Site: brandenburg
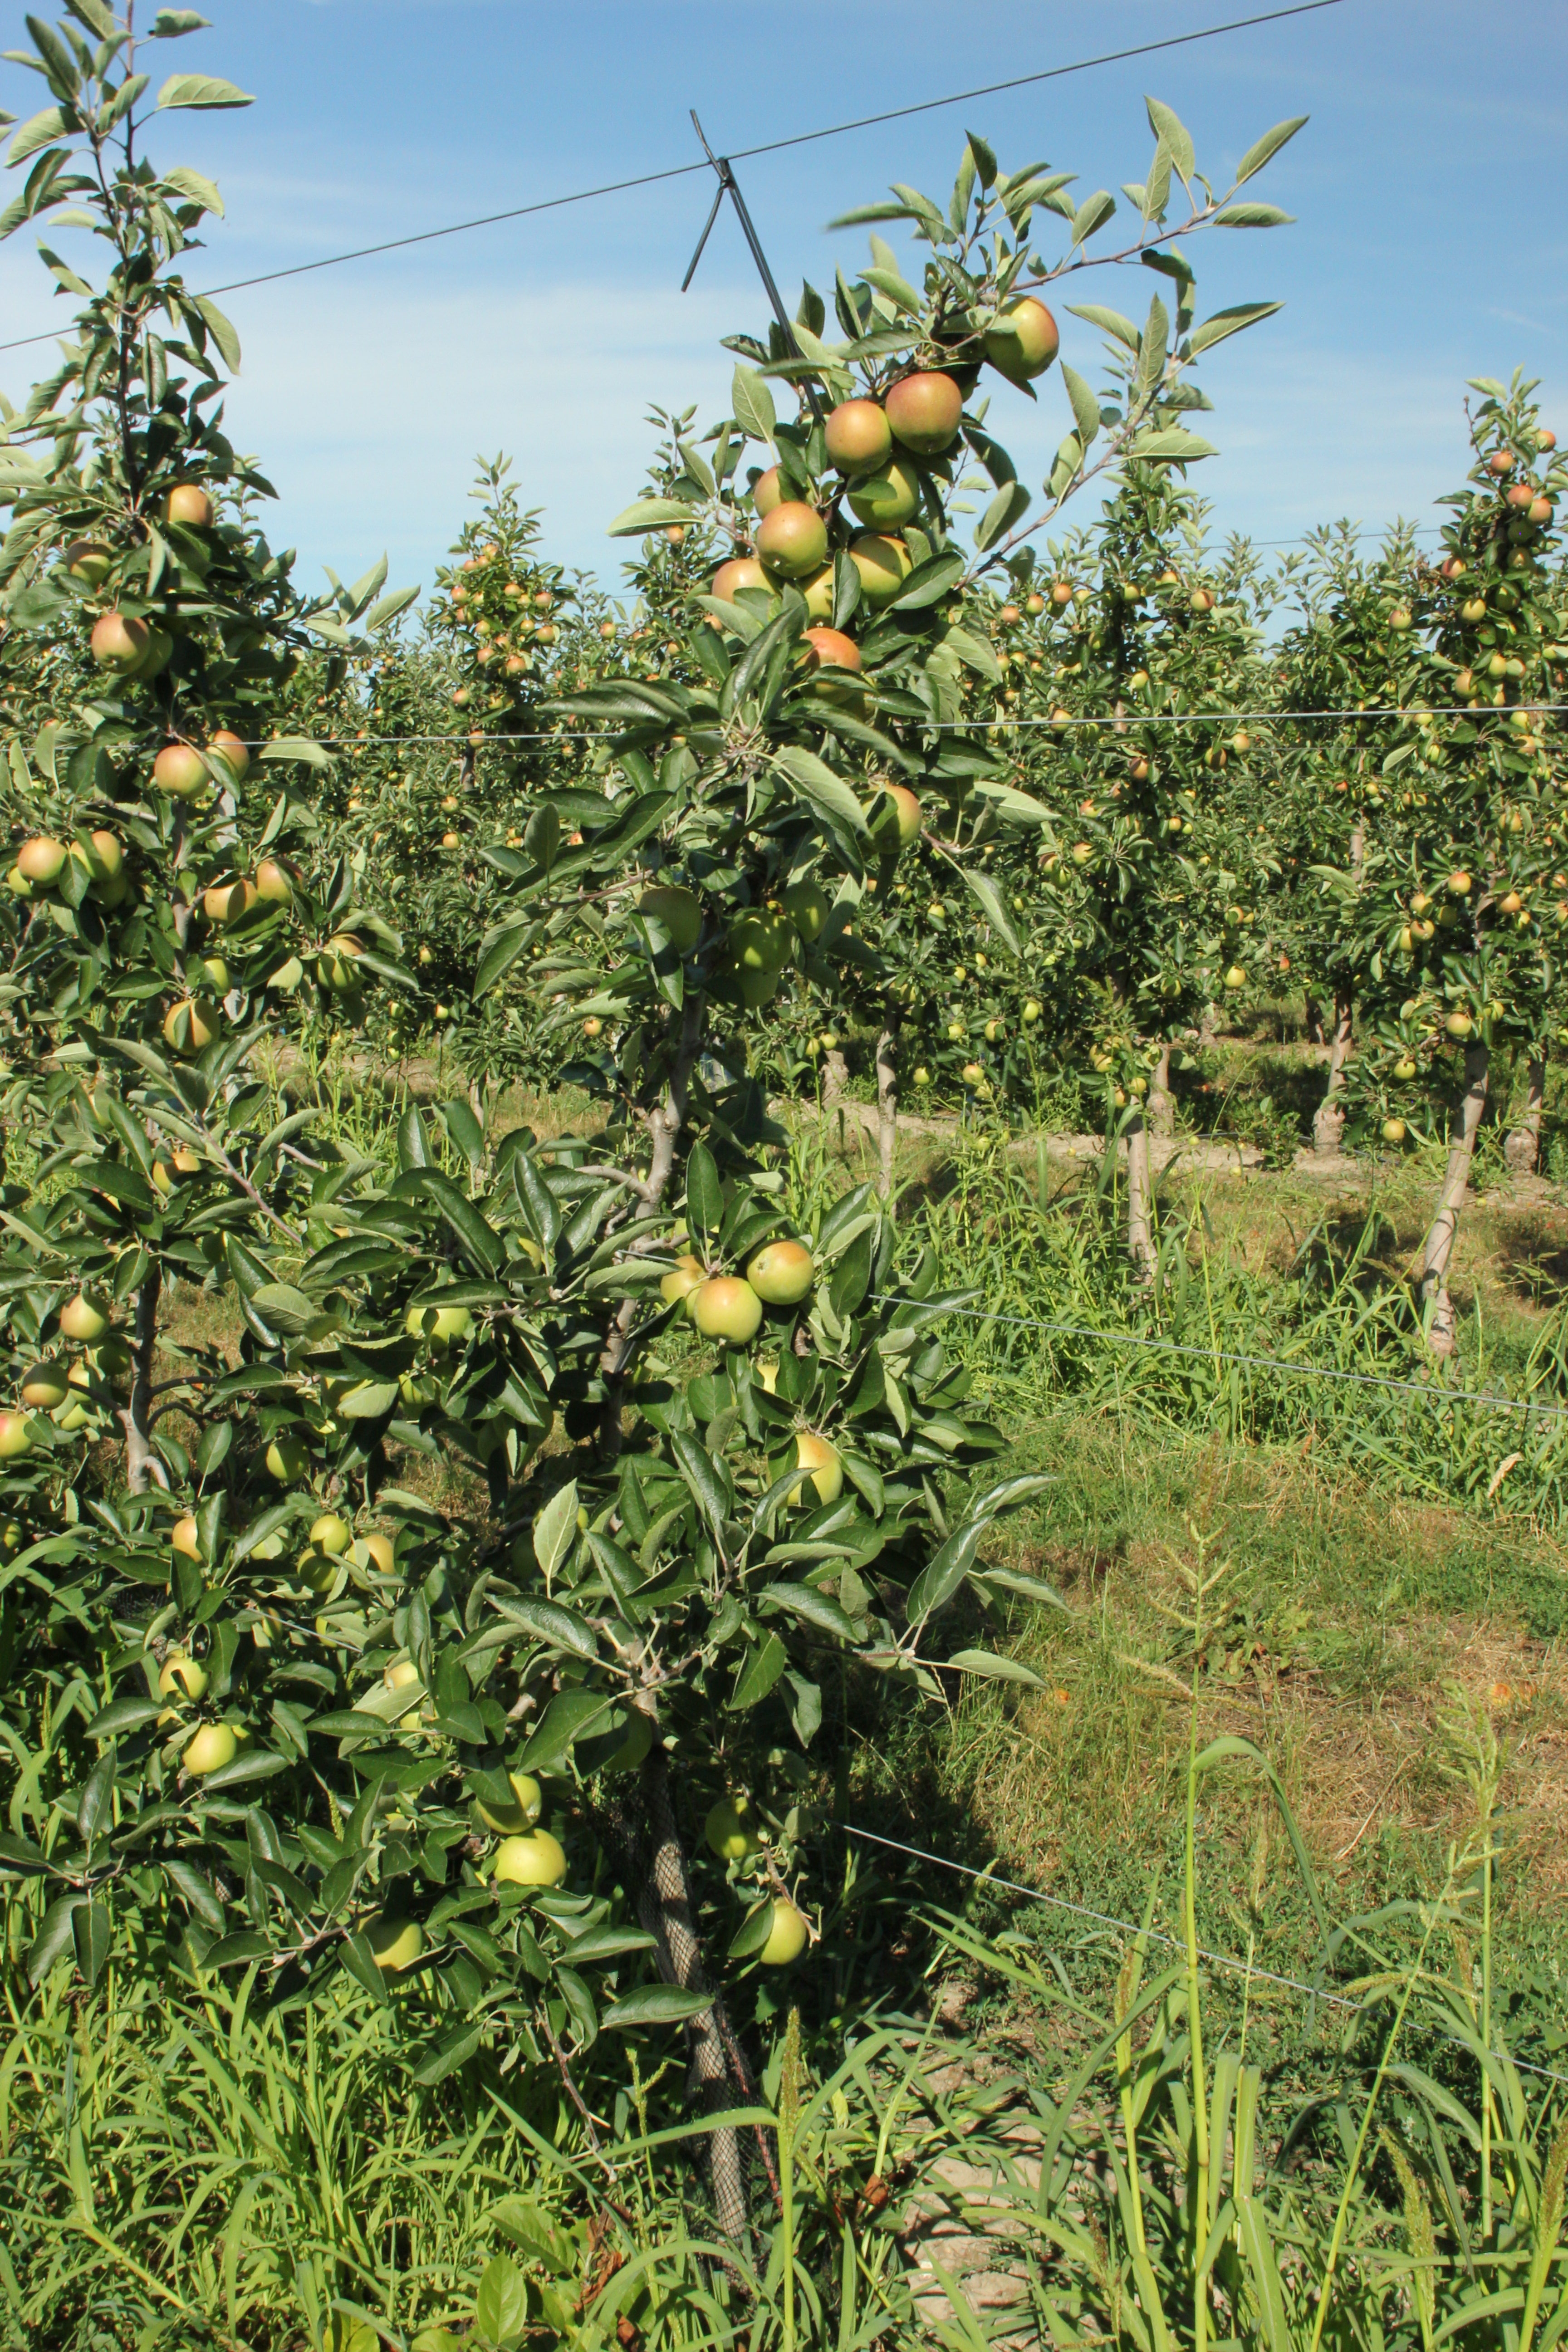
Growth stage (BBCH 77): Development of fruit